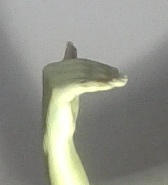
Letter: khaa